2015–16 Indiana Hoosiers men's basketball team

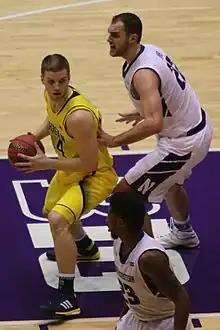

In addition to the three high school recruits, Indiana received a commitment from Michigan graduate transfer Max Bielfeldt. The senior forward is eligible immediately to play for the Hoosiers.